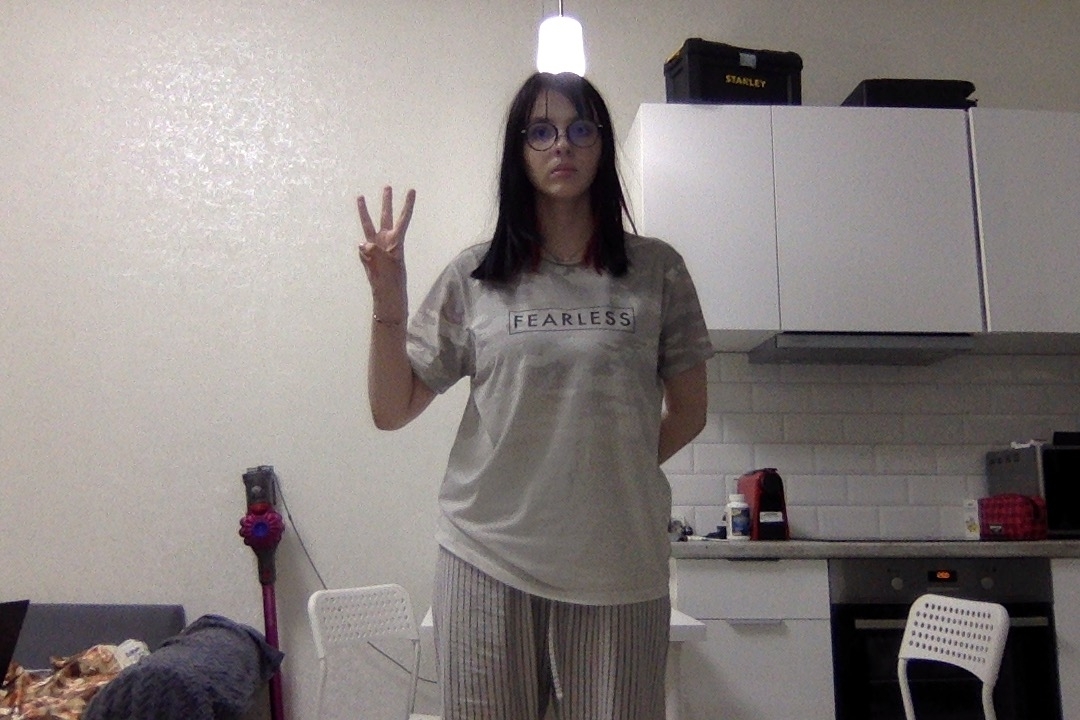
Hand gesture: three